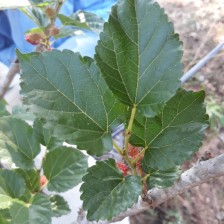
Variety: ChiangMai60